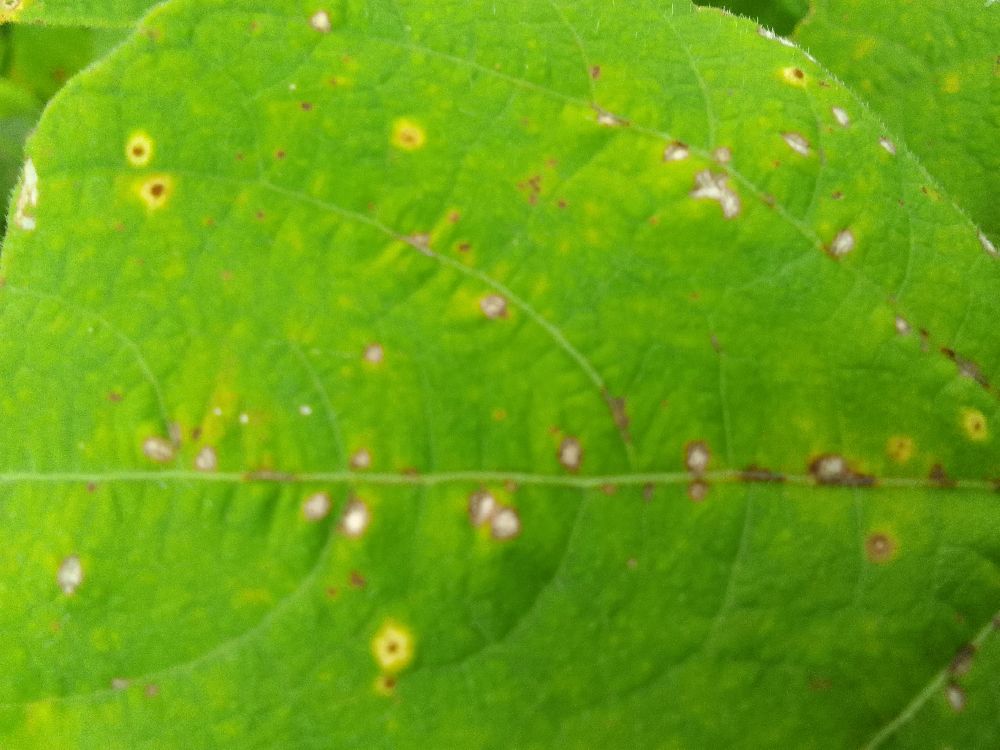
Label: rust